John Bennett (watchmaker)

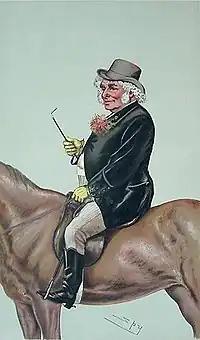
Caricature by "Spy" published in "Vanity Fair" in 1883

The eldest son of John Bennett, watchmaker, of Greenwich, he was educated at Colfe's Grammar School, Lewisham. In 1846, he established his own business as a watchmaker at 65 Cheapside, in the City of London. His younger brother, the poet William Cox Bennett, was also a watchmaker in Cheapside.